Missing middle housing

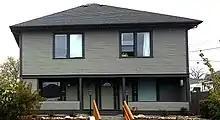
A modern four-plex contains four units

A form-based code (FBC) is a means of regulating land development to achieve a specific urban form. Form-Based Codes foster predictable built results and a high-quality public realm by using physical form (rather than separation of uses) as the organizing principle, with less focus on land use, through municipal regulations. An FBC is a regulation, not a mere guideline, adopted into city, town, or county law and offers an alternative to conventional zoning regulation.